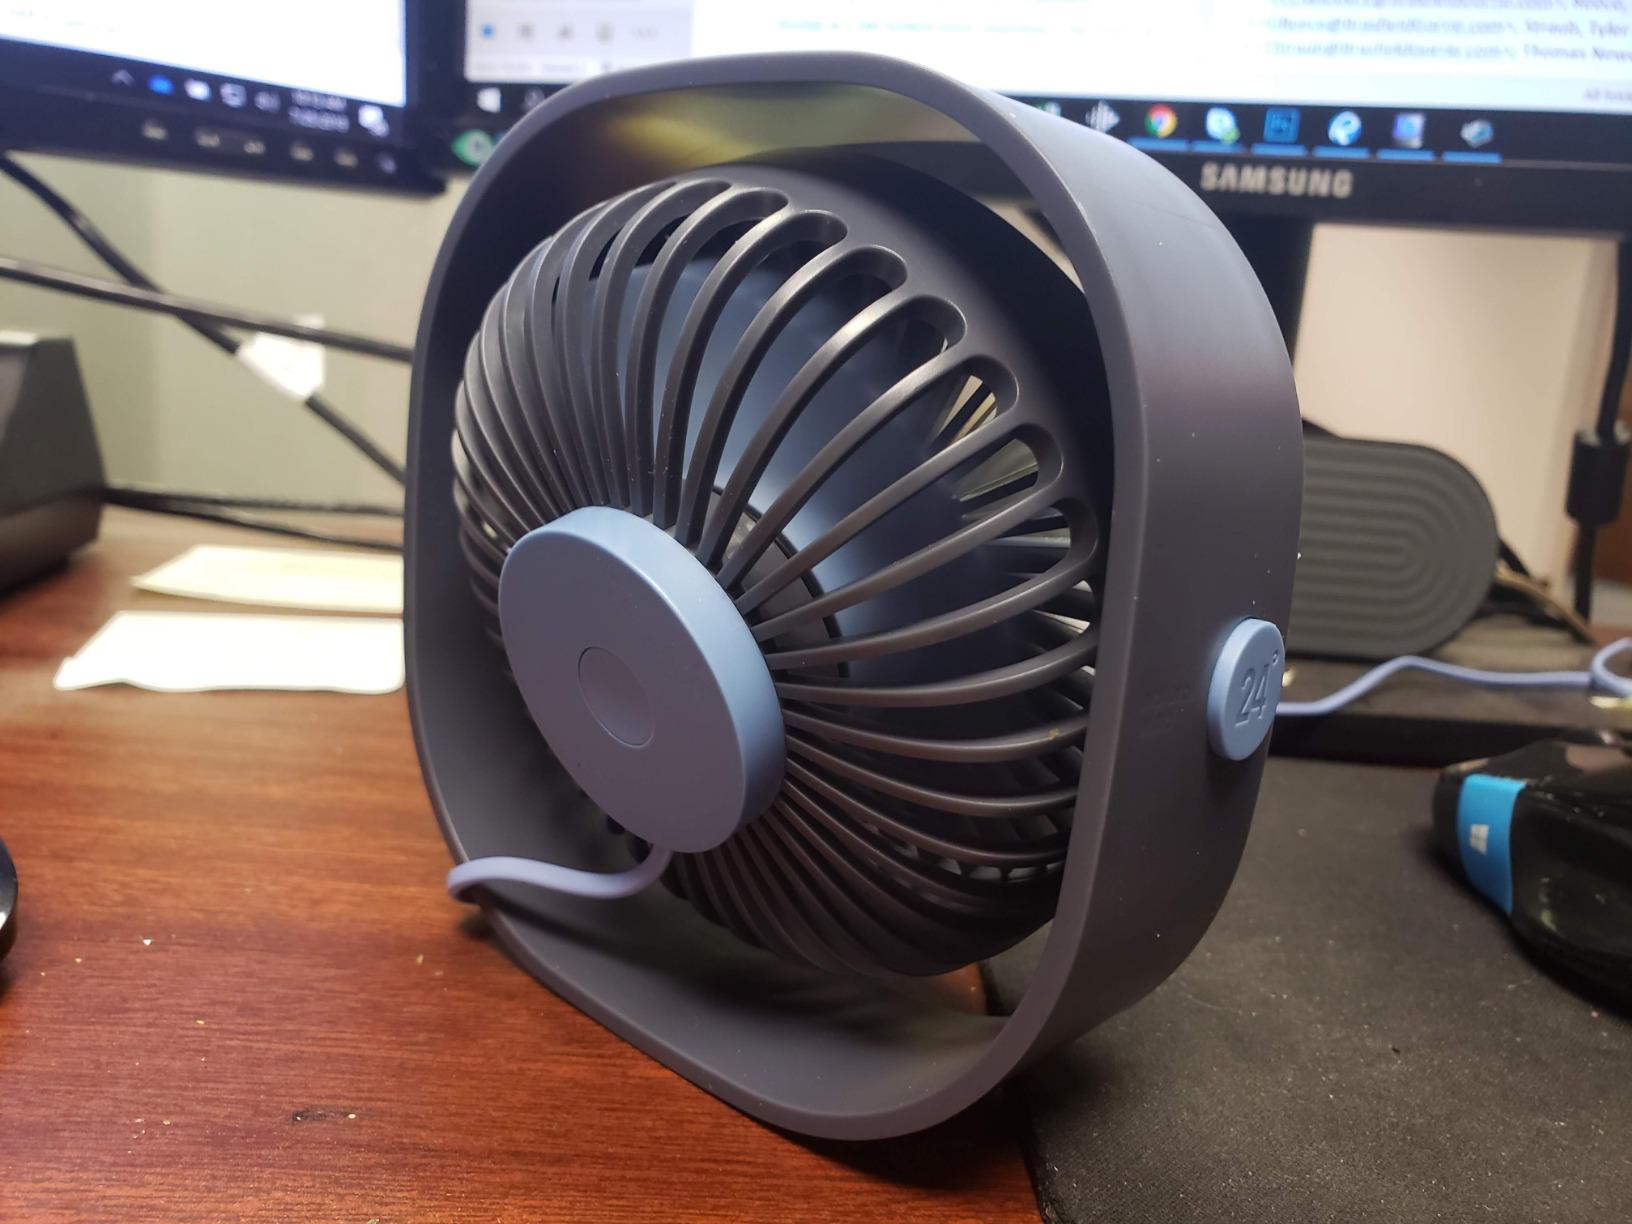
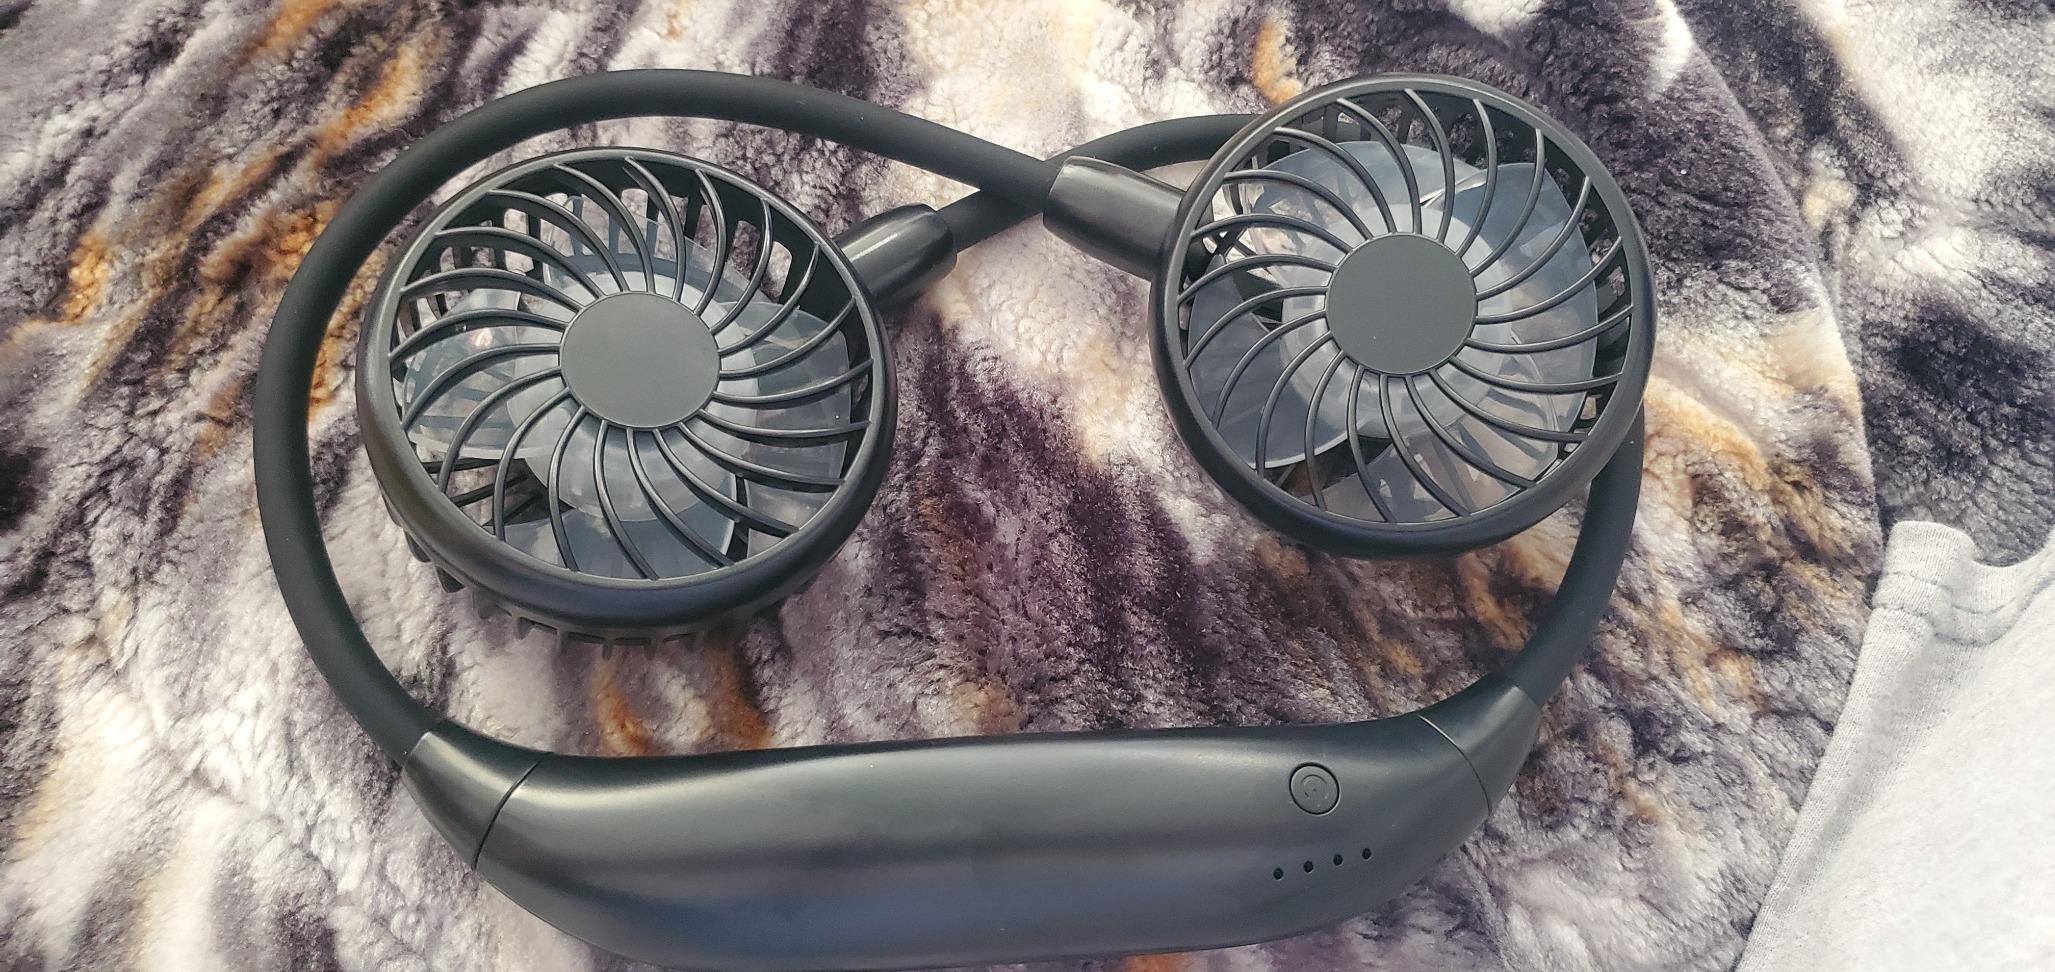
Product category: fan
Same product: no